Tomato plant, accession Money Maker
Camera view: horizontal (90 deg, fisheye); turntable rotation: 60 degrees
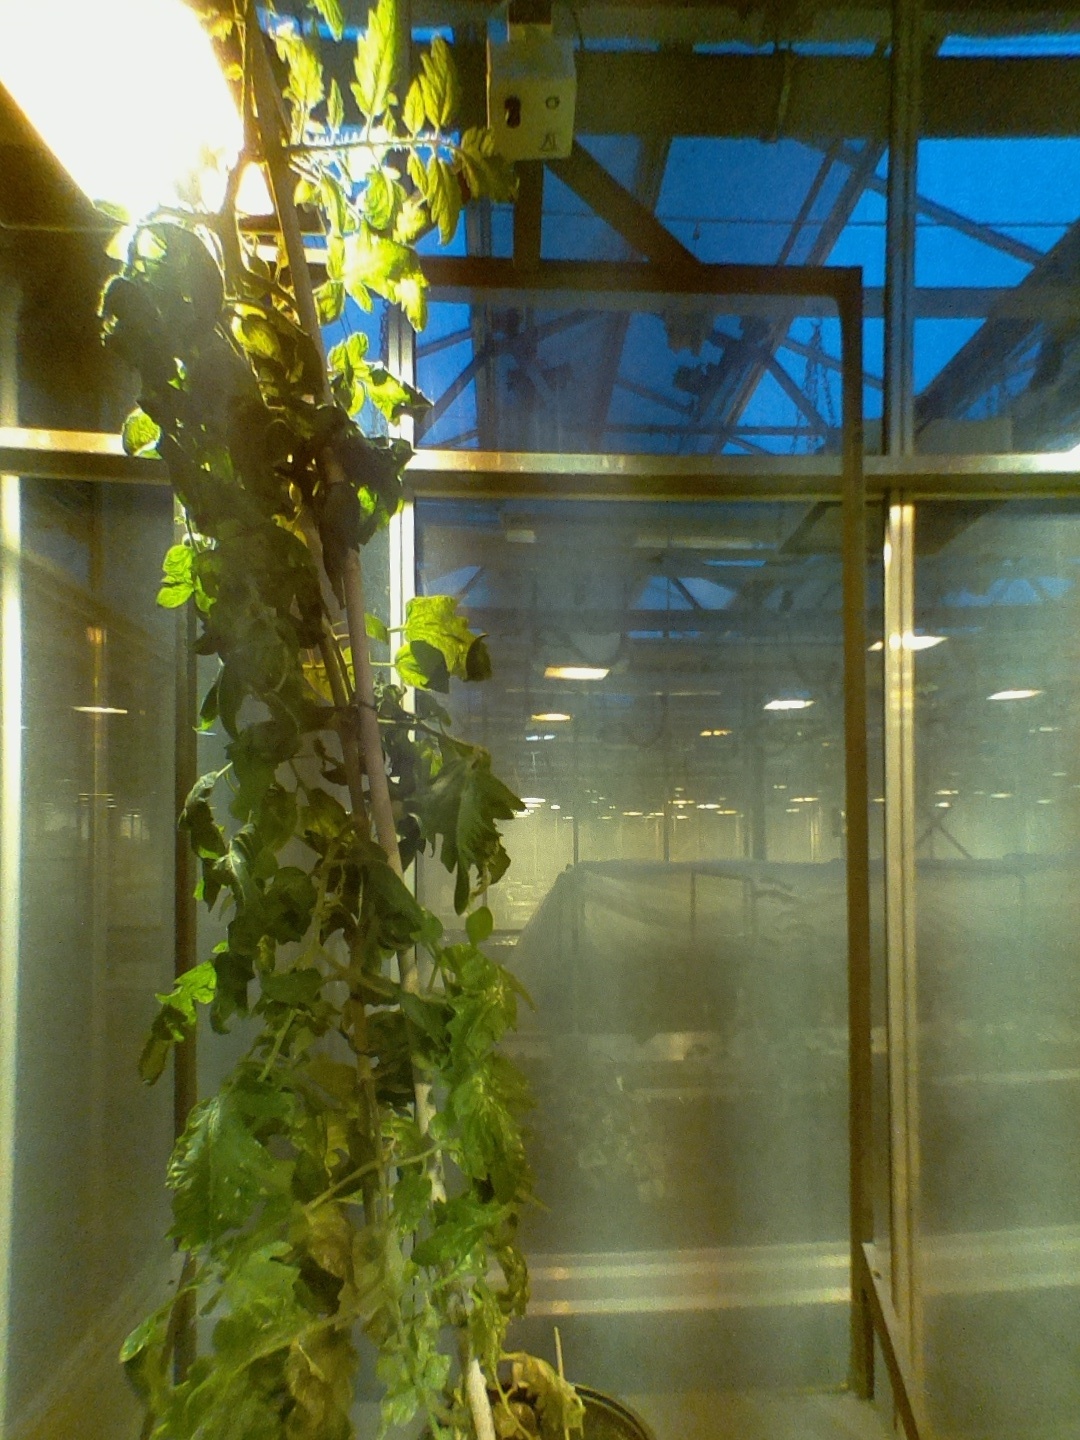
BBCH growth stage 73: 30%-40% of final fruit size